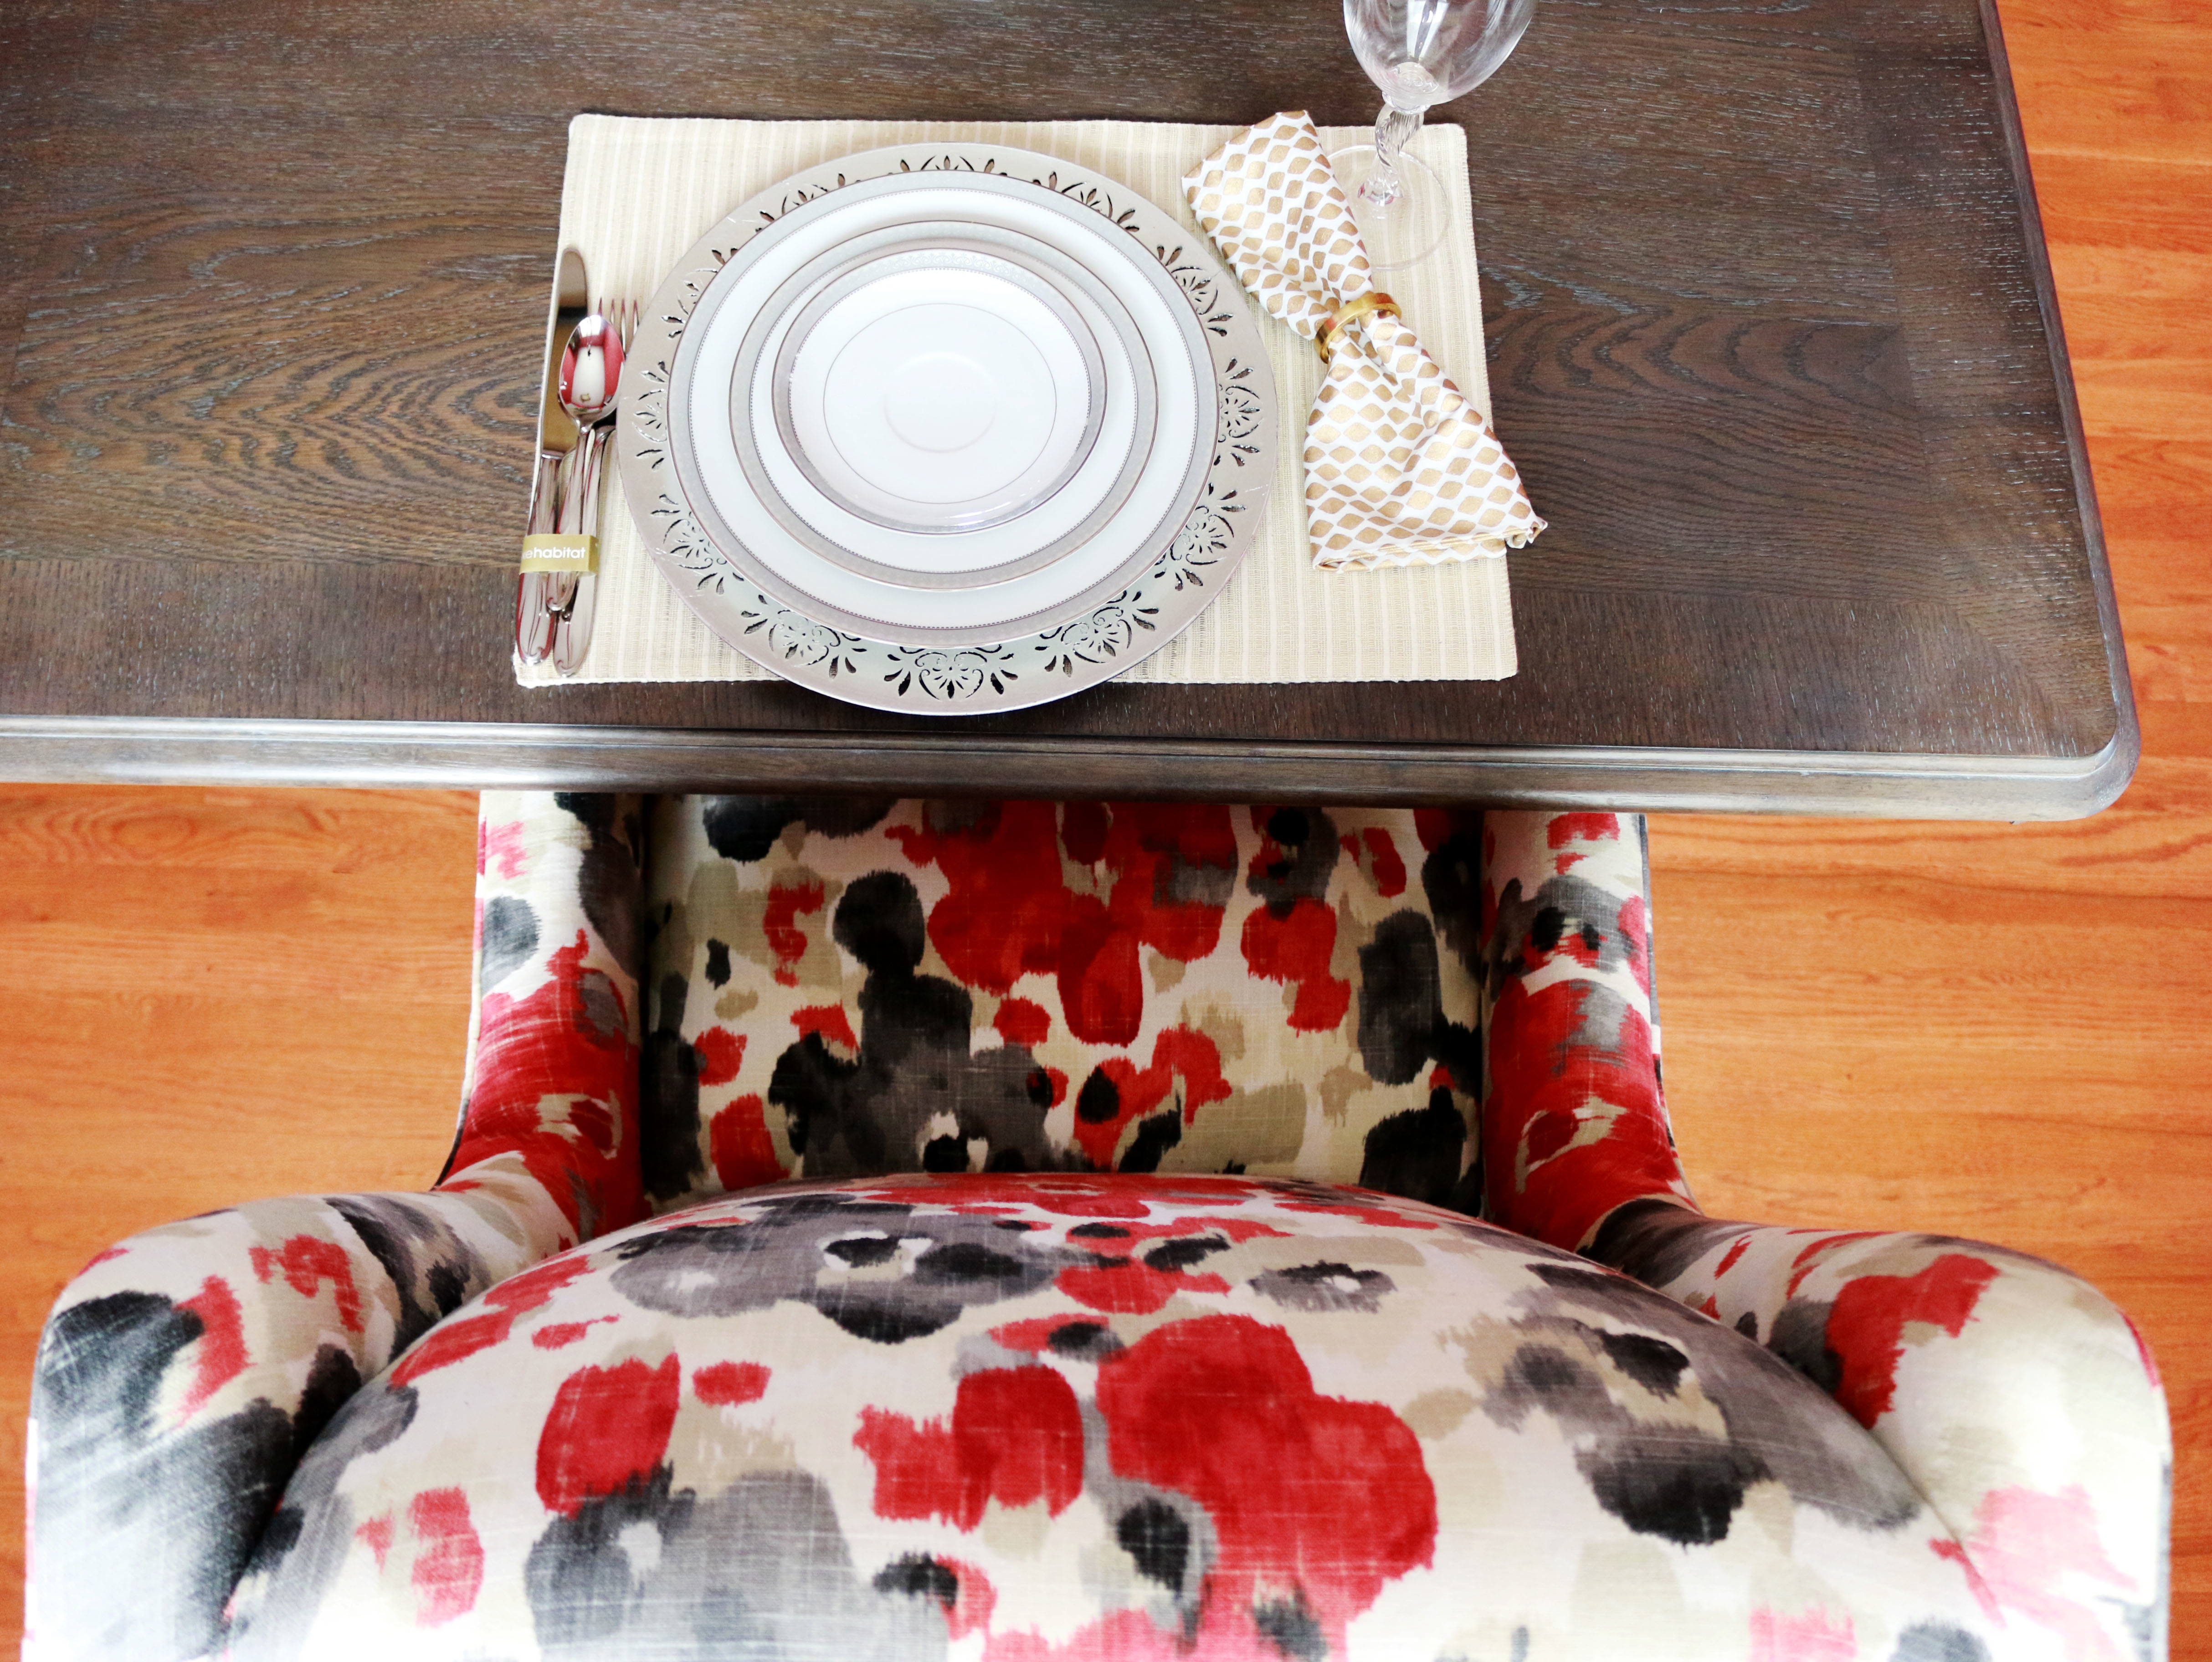
furniture, material, tablecloth, product, textile, art, bed sheet